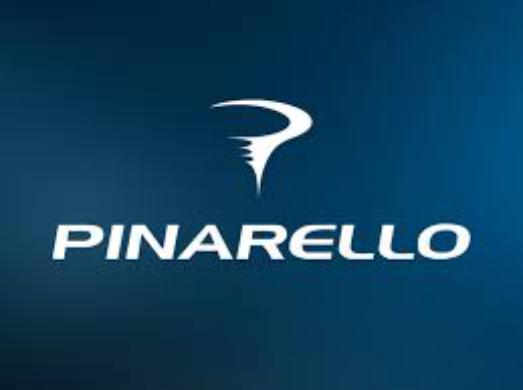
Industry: Transportation